Mike Robinson (designer)

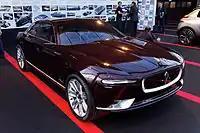

The second concept car from Robinson and Bertone was the 2011 Jaguar B99 (Bertone turned 99 years old on this year) and demonstrated the exact opposite in design directions compared to the flamboyant Pandion. The B99 was a compact luxury sedan that lead Jaguar into the BMW 3 Series and Mercedes C-Class market.